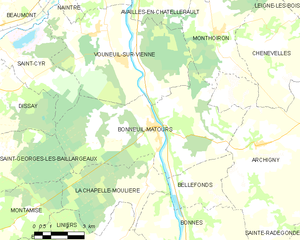
Carte des communes françaises Bonneuil-Matours